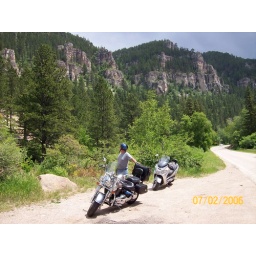
Dad looking up @ ice box canyon in South Dakota.